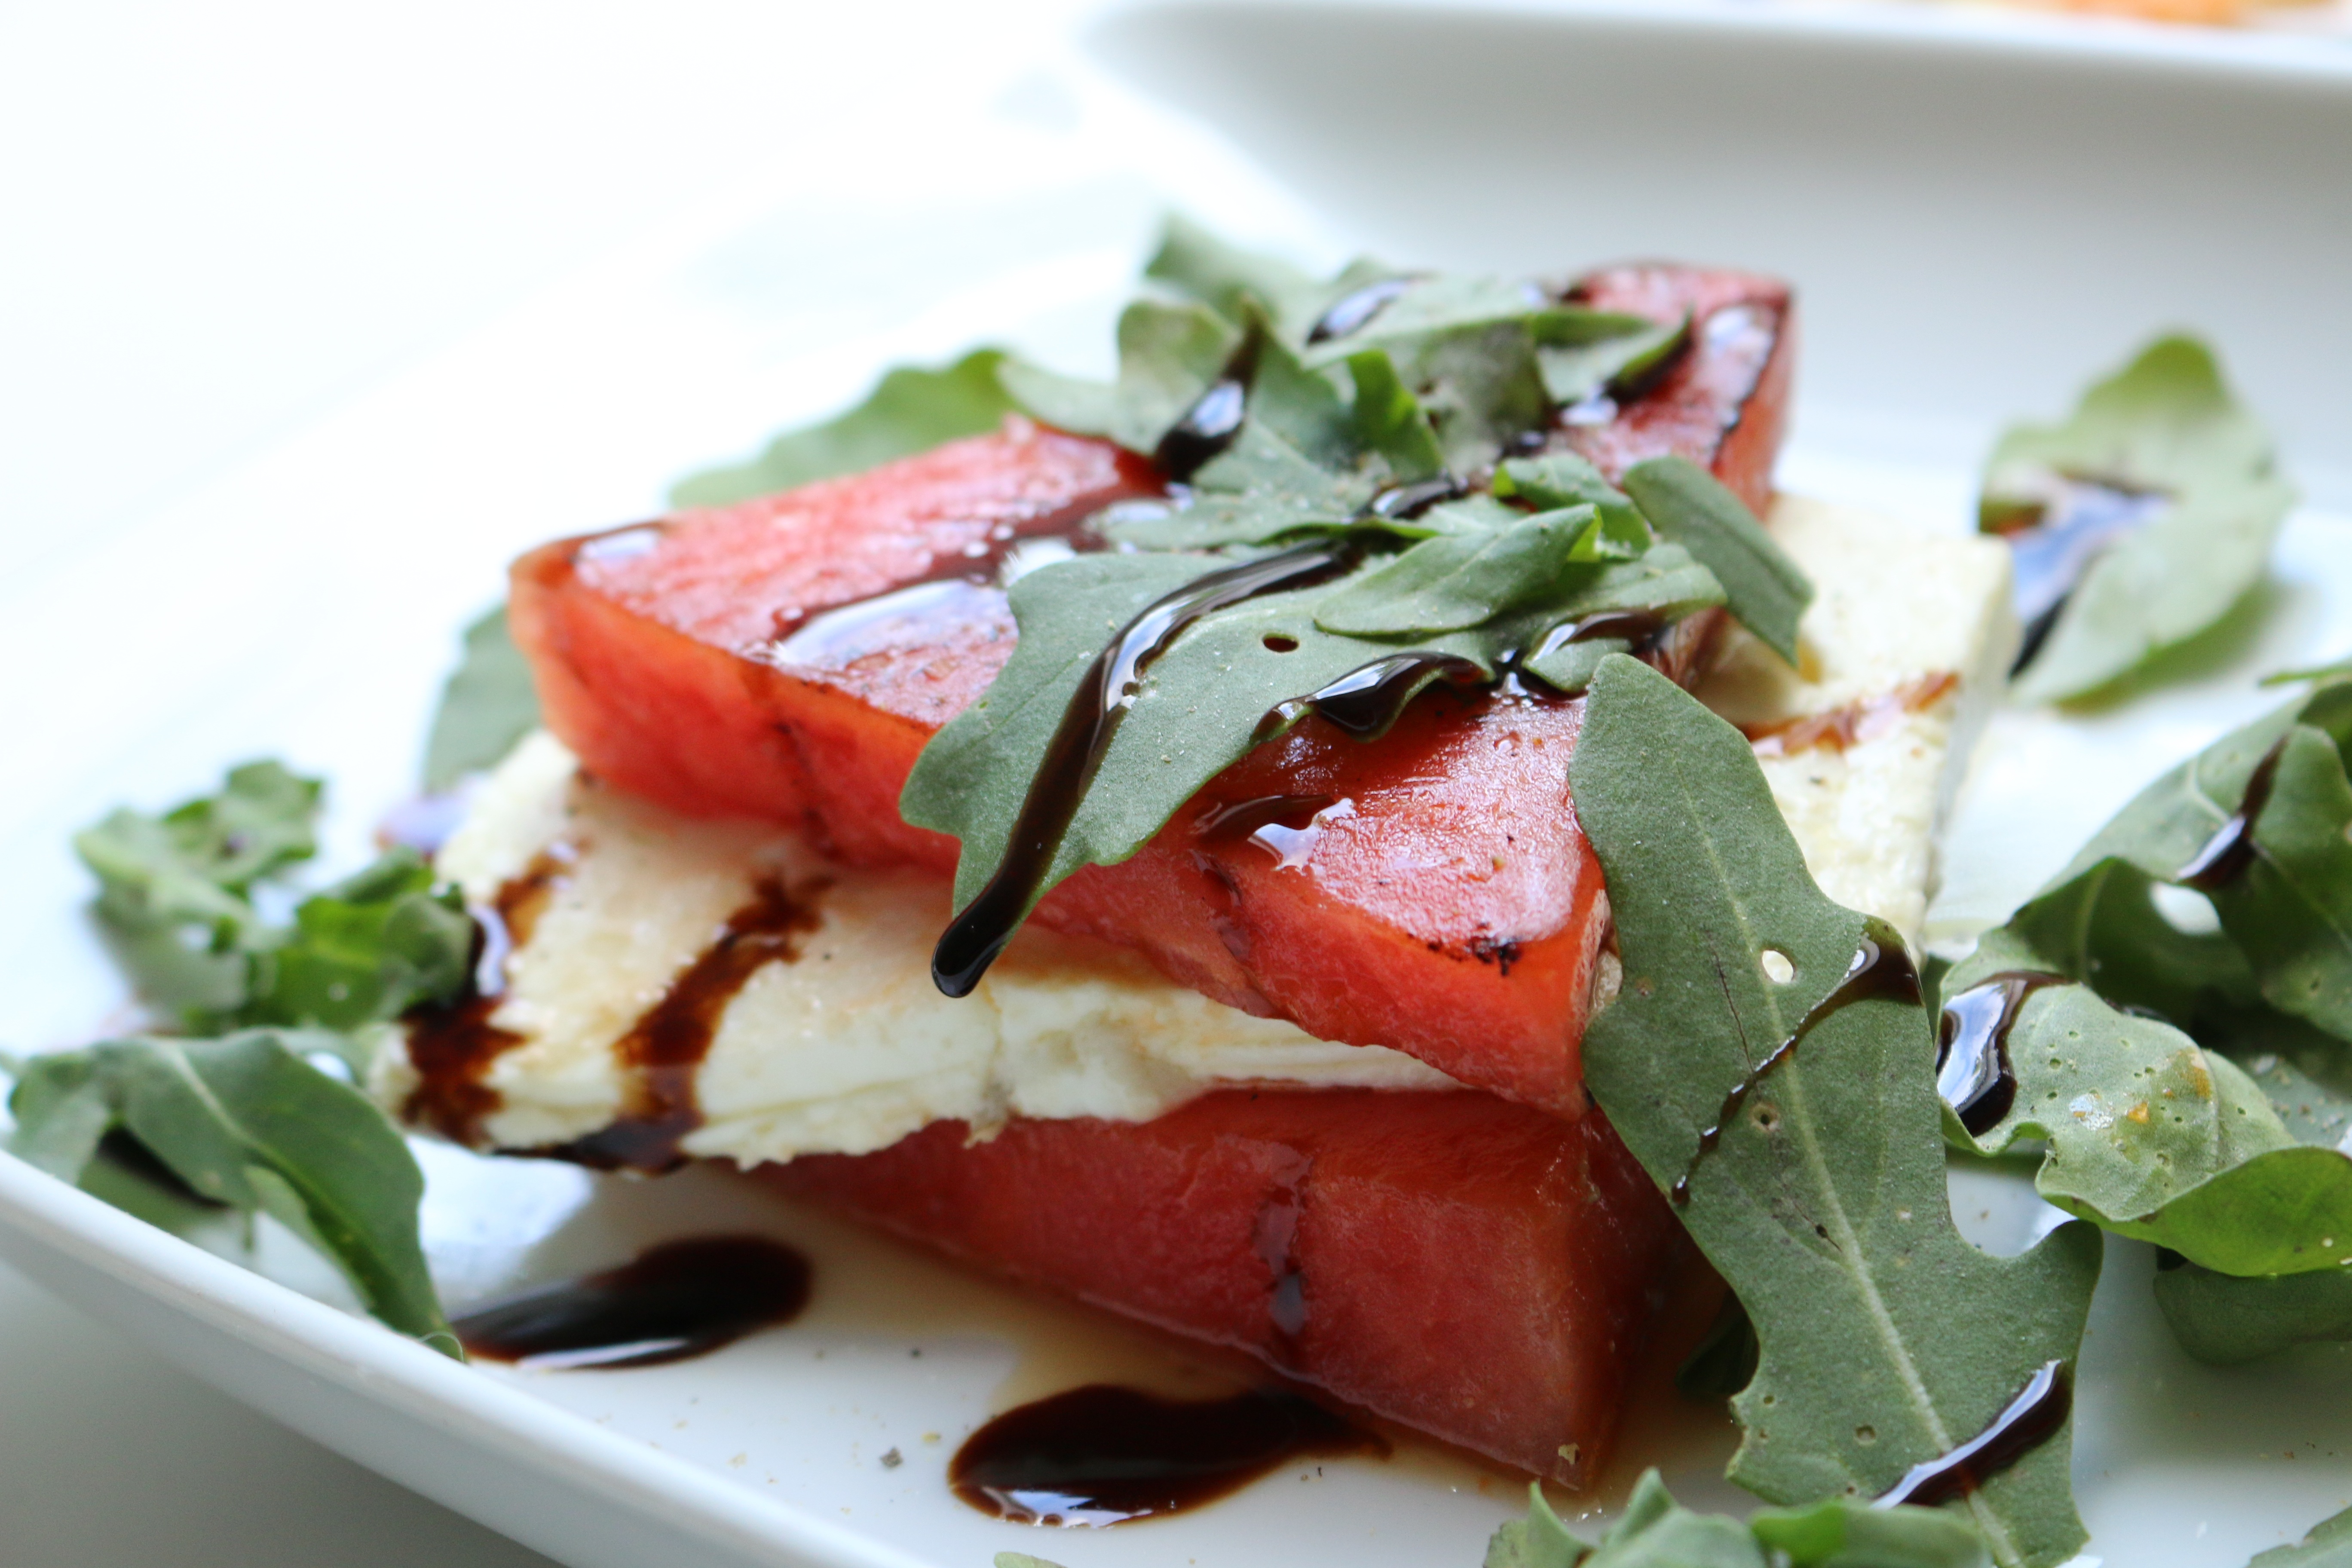
nature, fruit, dish, meal, food, salad, greek, produce, vegetable, fish, breakfast, healthy, snack, eat, watermelon, meat, cuisine, delicious, rocket, cheese, cook, prosciutto, hearty, salmon, melon, flowering plant, bruschetta, feta, greek feta cheese, smoked salmon, land plant, salt cured meat